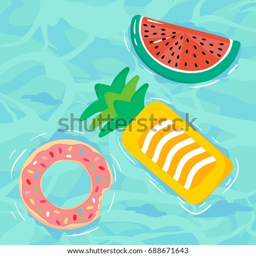
vector collection of floats in the pool .